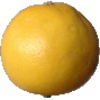
Label: white_grapefruit